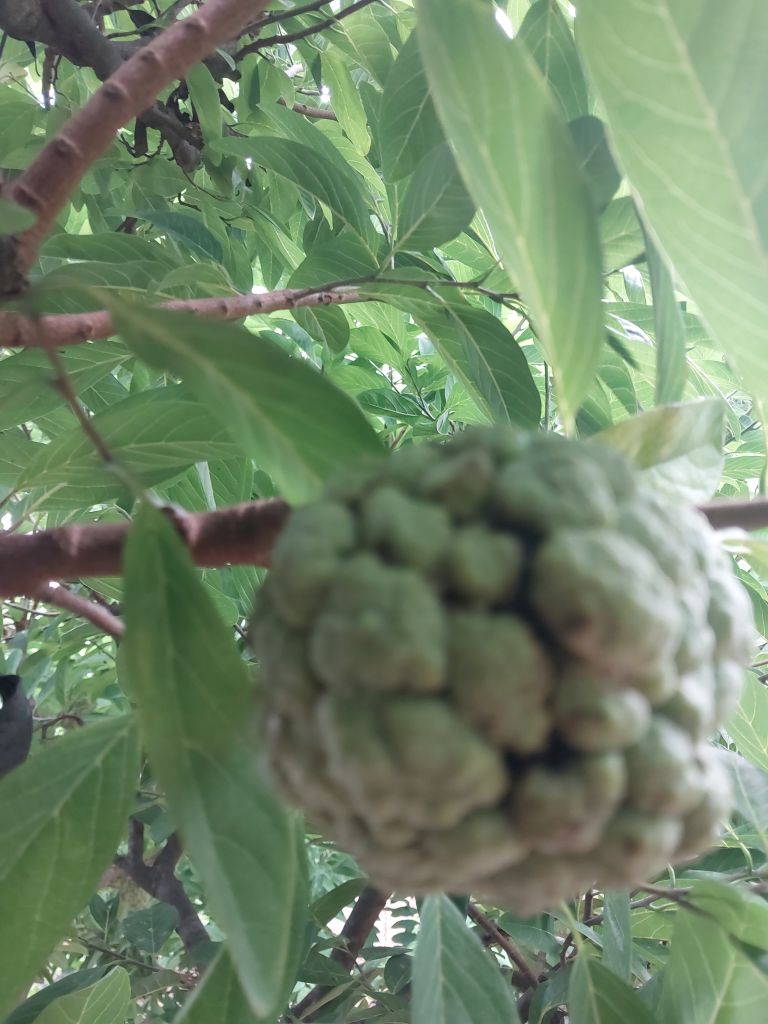
Disease label: Athracnose